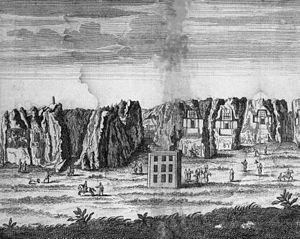
Naqsh-e Rostam seen by Chevalier Chardin. Illustrations de Voyages de Mr. Le Chevalier Chardin en Perse et autres lieux de l'Orient. Tome 9. Pl. dépl. en reg. p.117Réserve DS 257 C 47 1723 v1 à 10 فارسی: طرح رسم‌شده از نقش رستم اثر ژان شاردن
Naqsh-e Rostam est un site archéologique situé à environ 5 km au nord-ouest de Persépolis, dans la province du Fars en Iran. Cet endroit est appelé Næqš-e Rostæm « le portrait de Rostam » parce que les Perses pensaient que les bas-reliefs sassanides sous les tombes représentaient Rostam, un héros mythique perse.